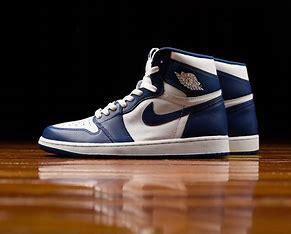
Brand: Jordan
Model: 1 Retro